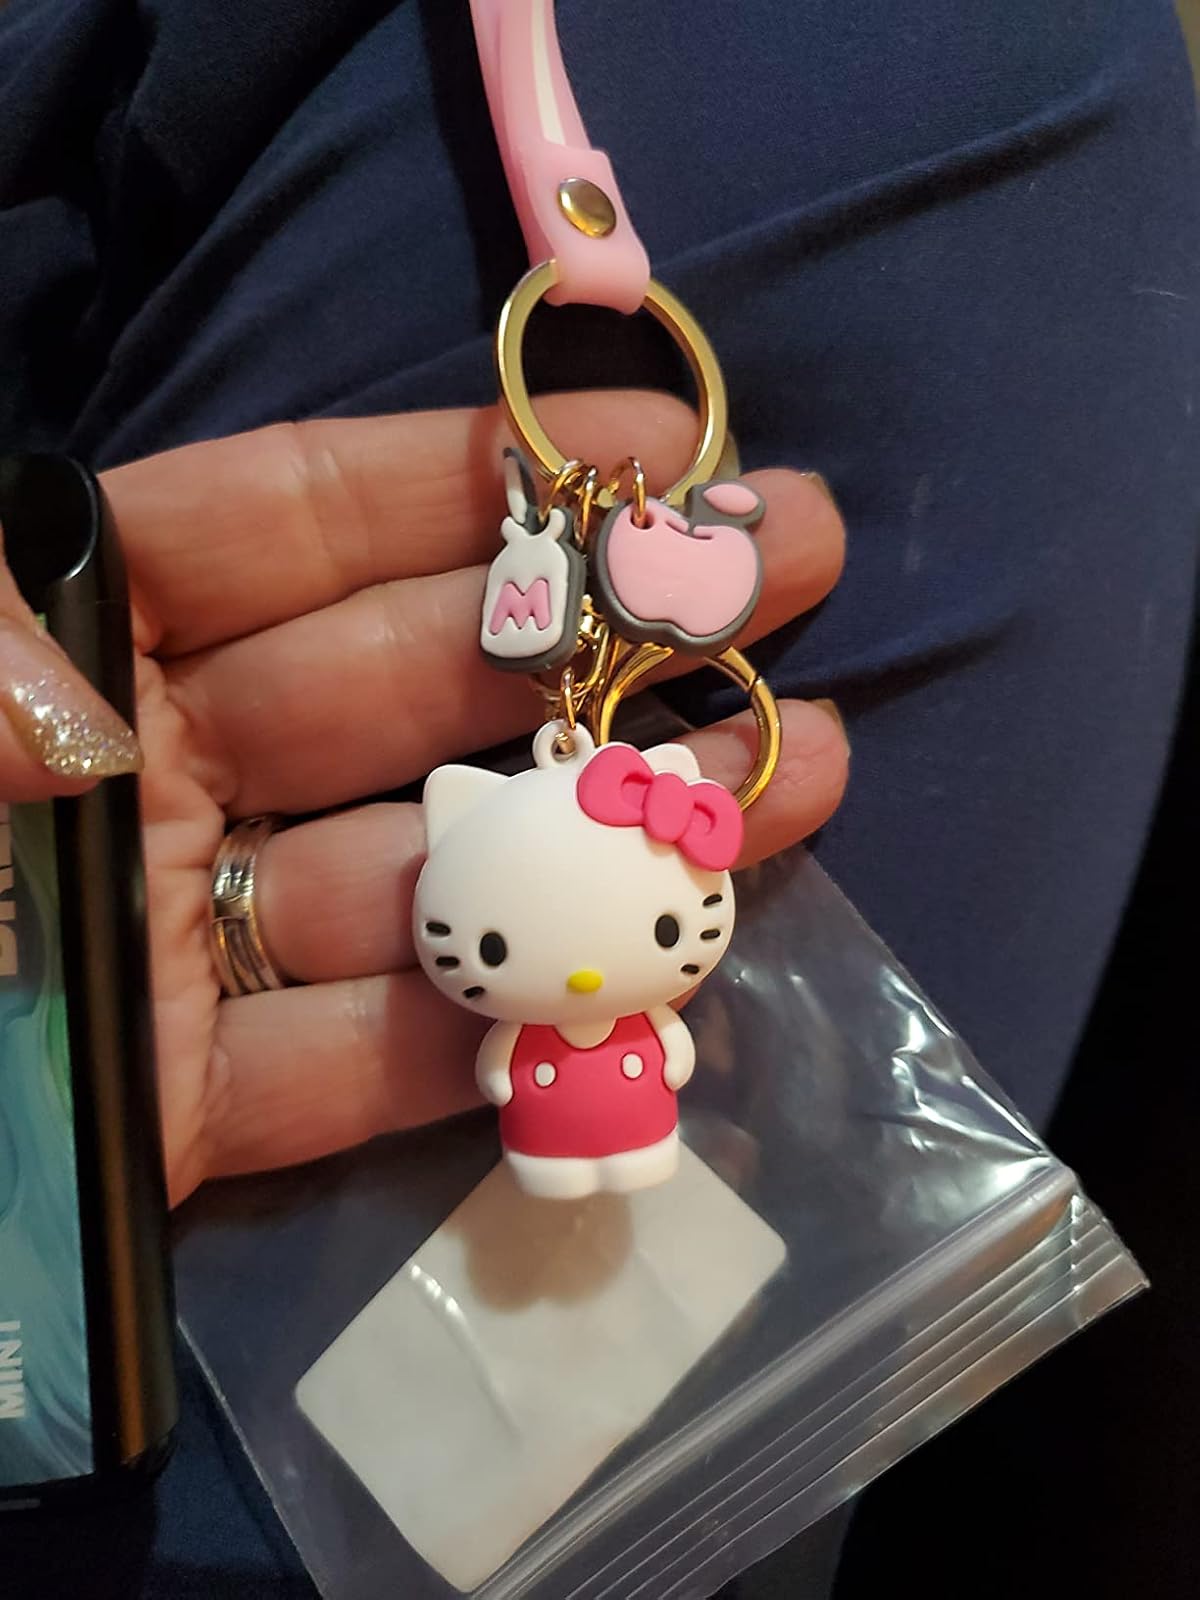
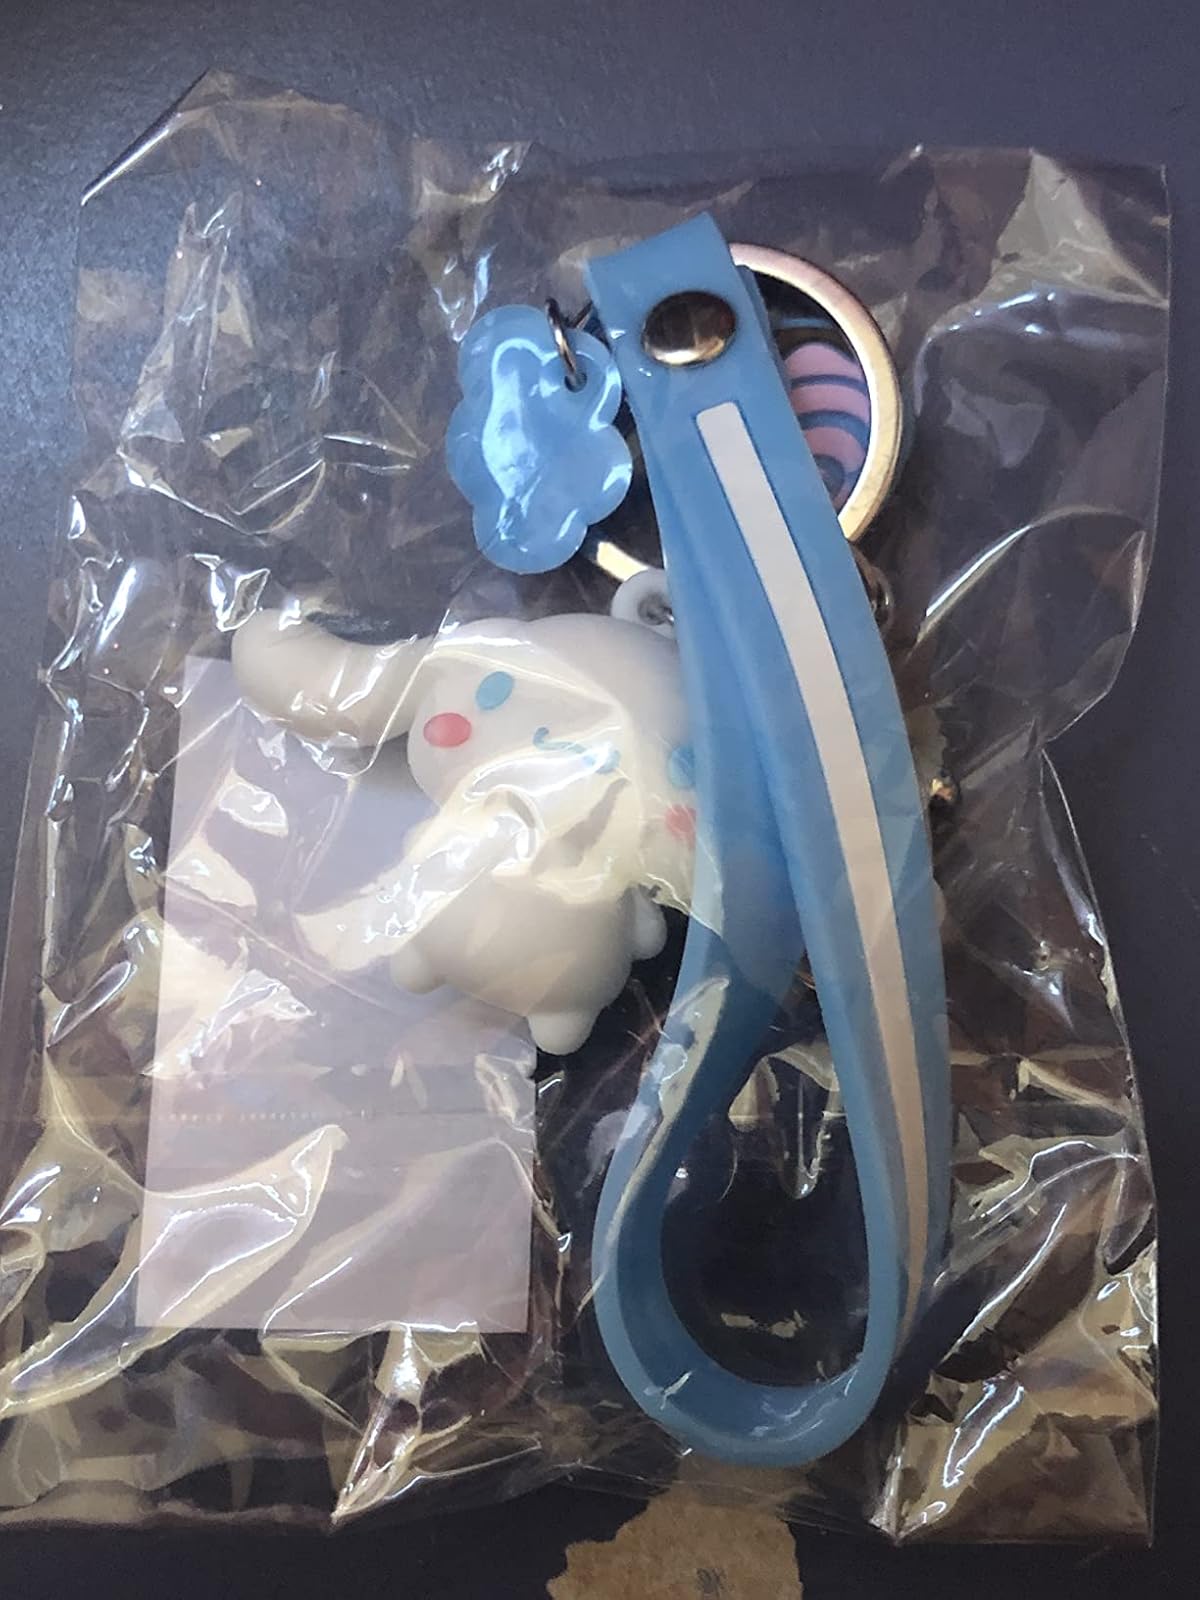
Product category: accessories_keychain
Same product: no